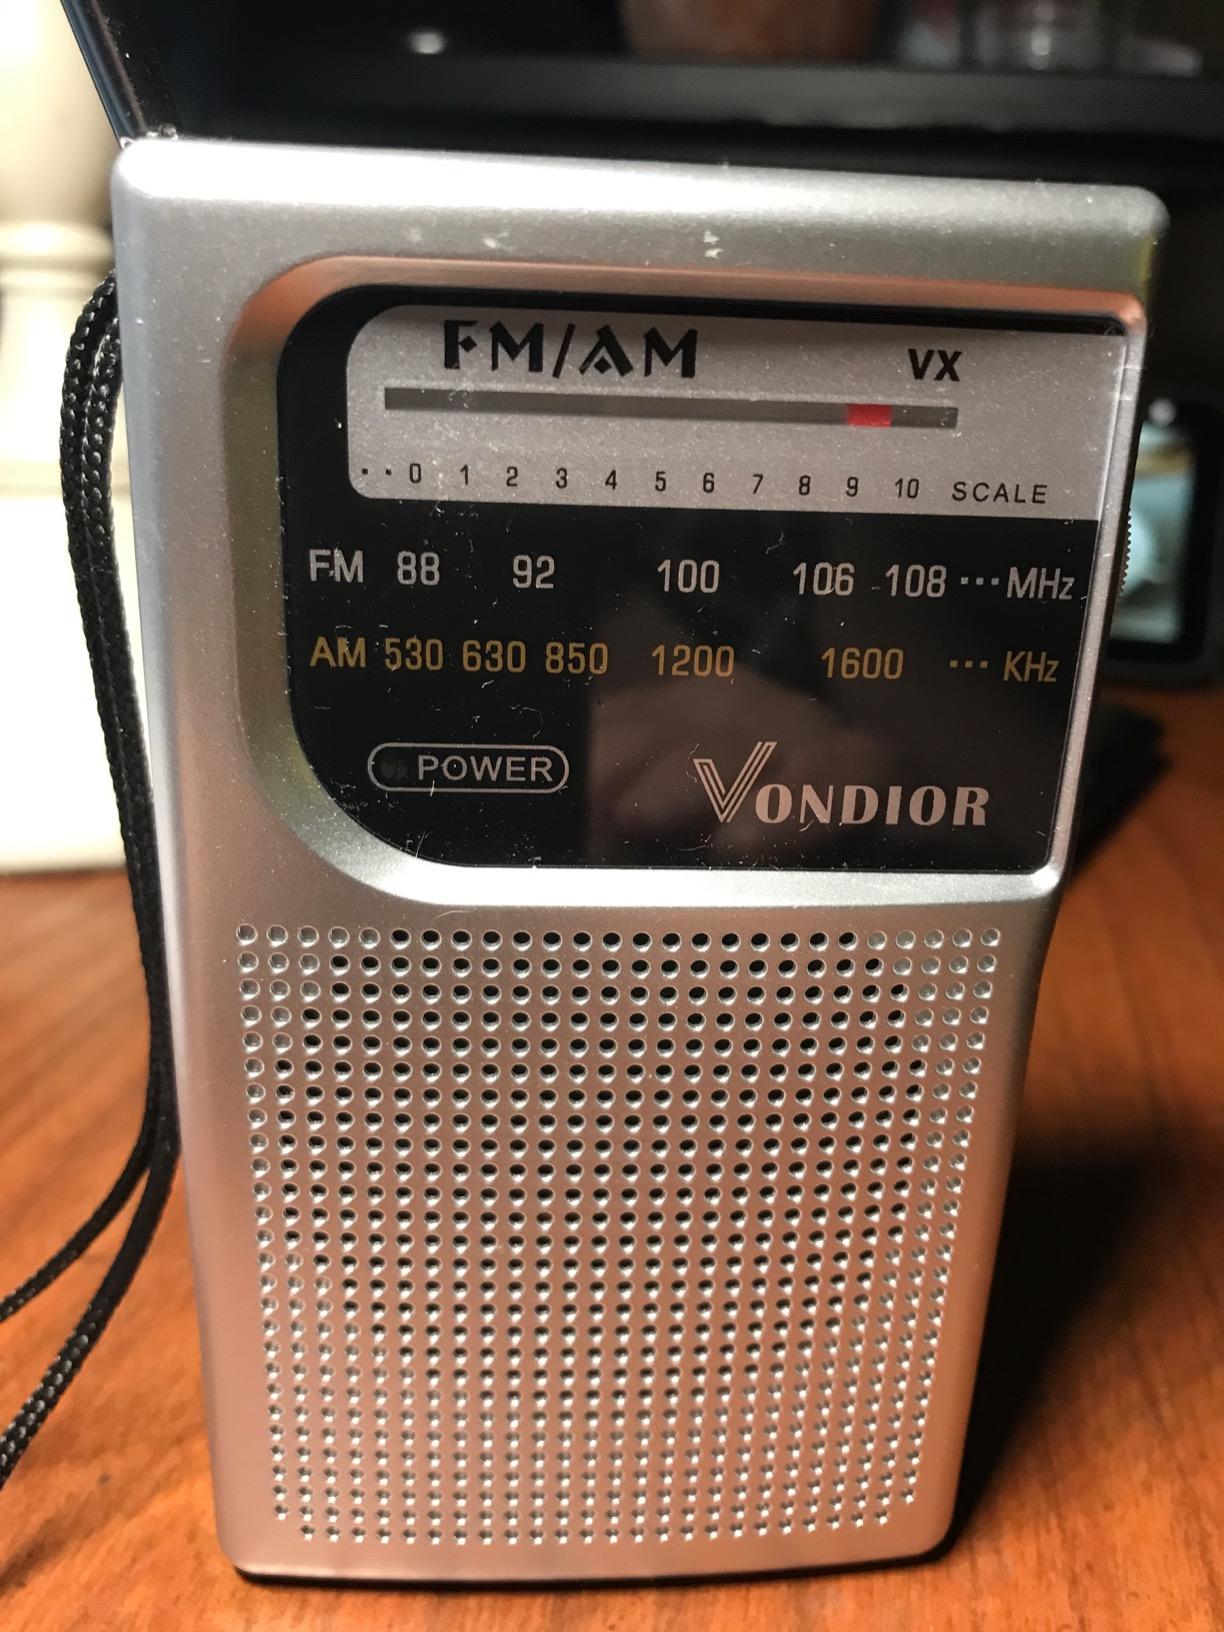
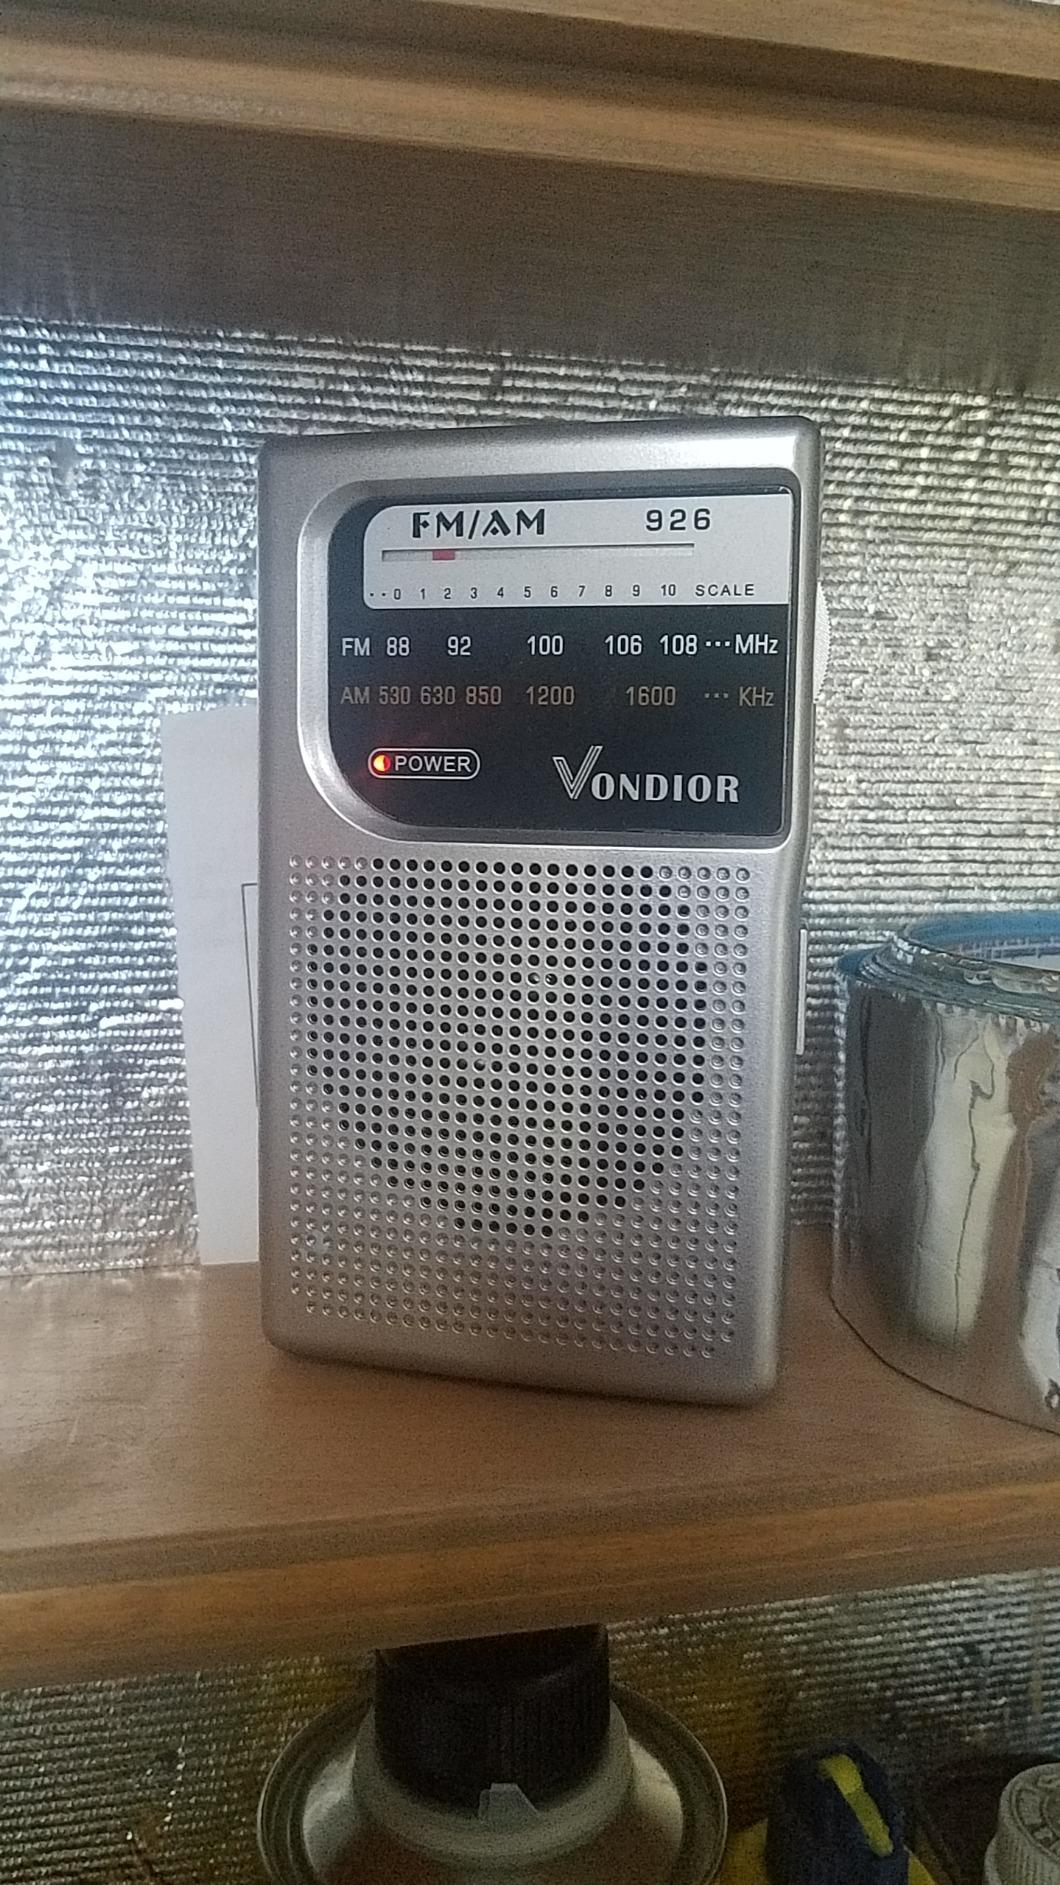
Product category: radio
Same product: yes